The Heart of the Game

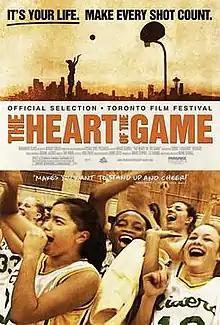
Poster

The Heart of the Game is a 2005 sports documentary film about the Roosevelt Roughriders girls basketball team directed by Ward Serrill. The movie is centered on their star player Darnellia Russell and the Roughriders new coach Bill Resler. The film is narrated by Ludacris.